Leathers and Associates

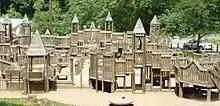
A typical example of the community-built wooden playground complexes associated with Leathers and Associates. This one was located in Dormont, Pennsylvania.

Leathers and Associates is an Ithaca-based family-owned playground construction company, best known for having coordinated community-led construction of large wooden playground parks in many towns across the United States during the 1980s and 1990s.